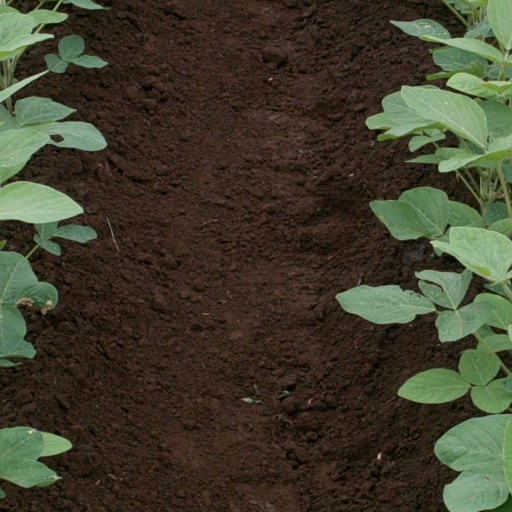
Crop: soybean